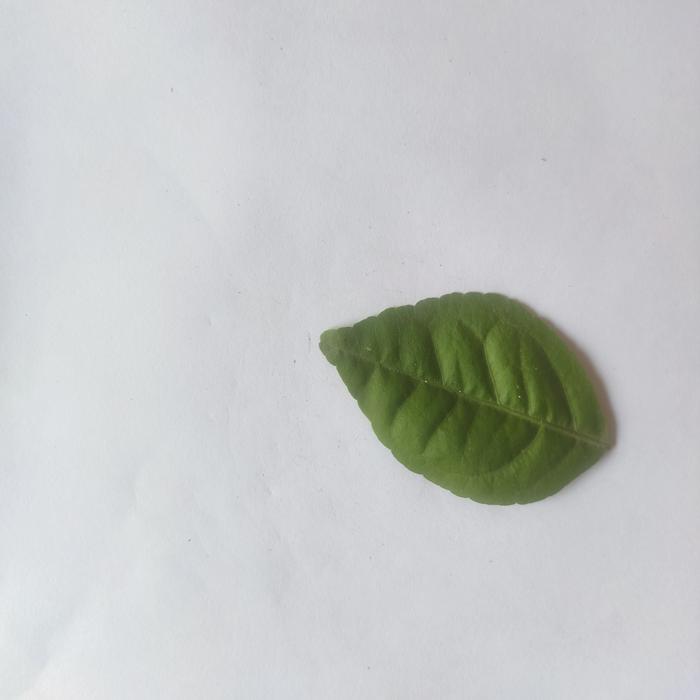
Crop: Aegle Marmelos
Leaf condition: Healthy_Leaf